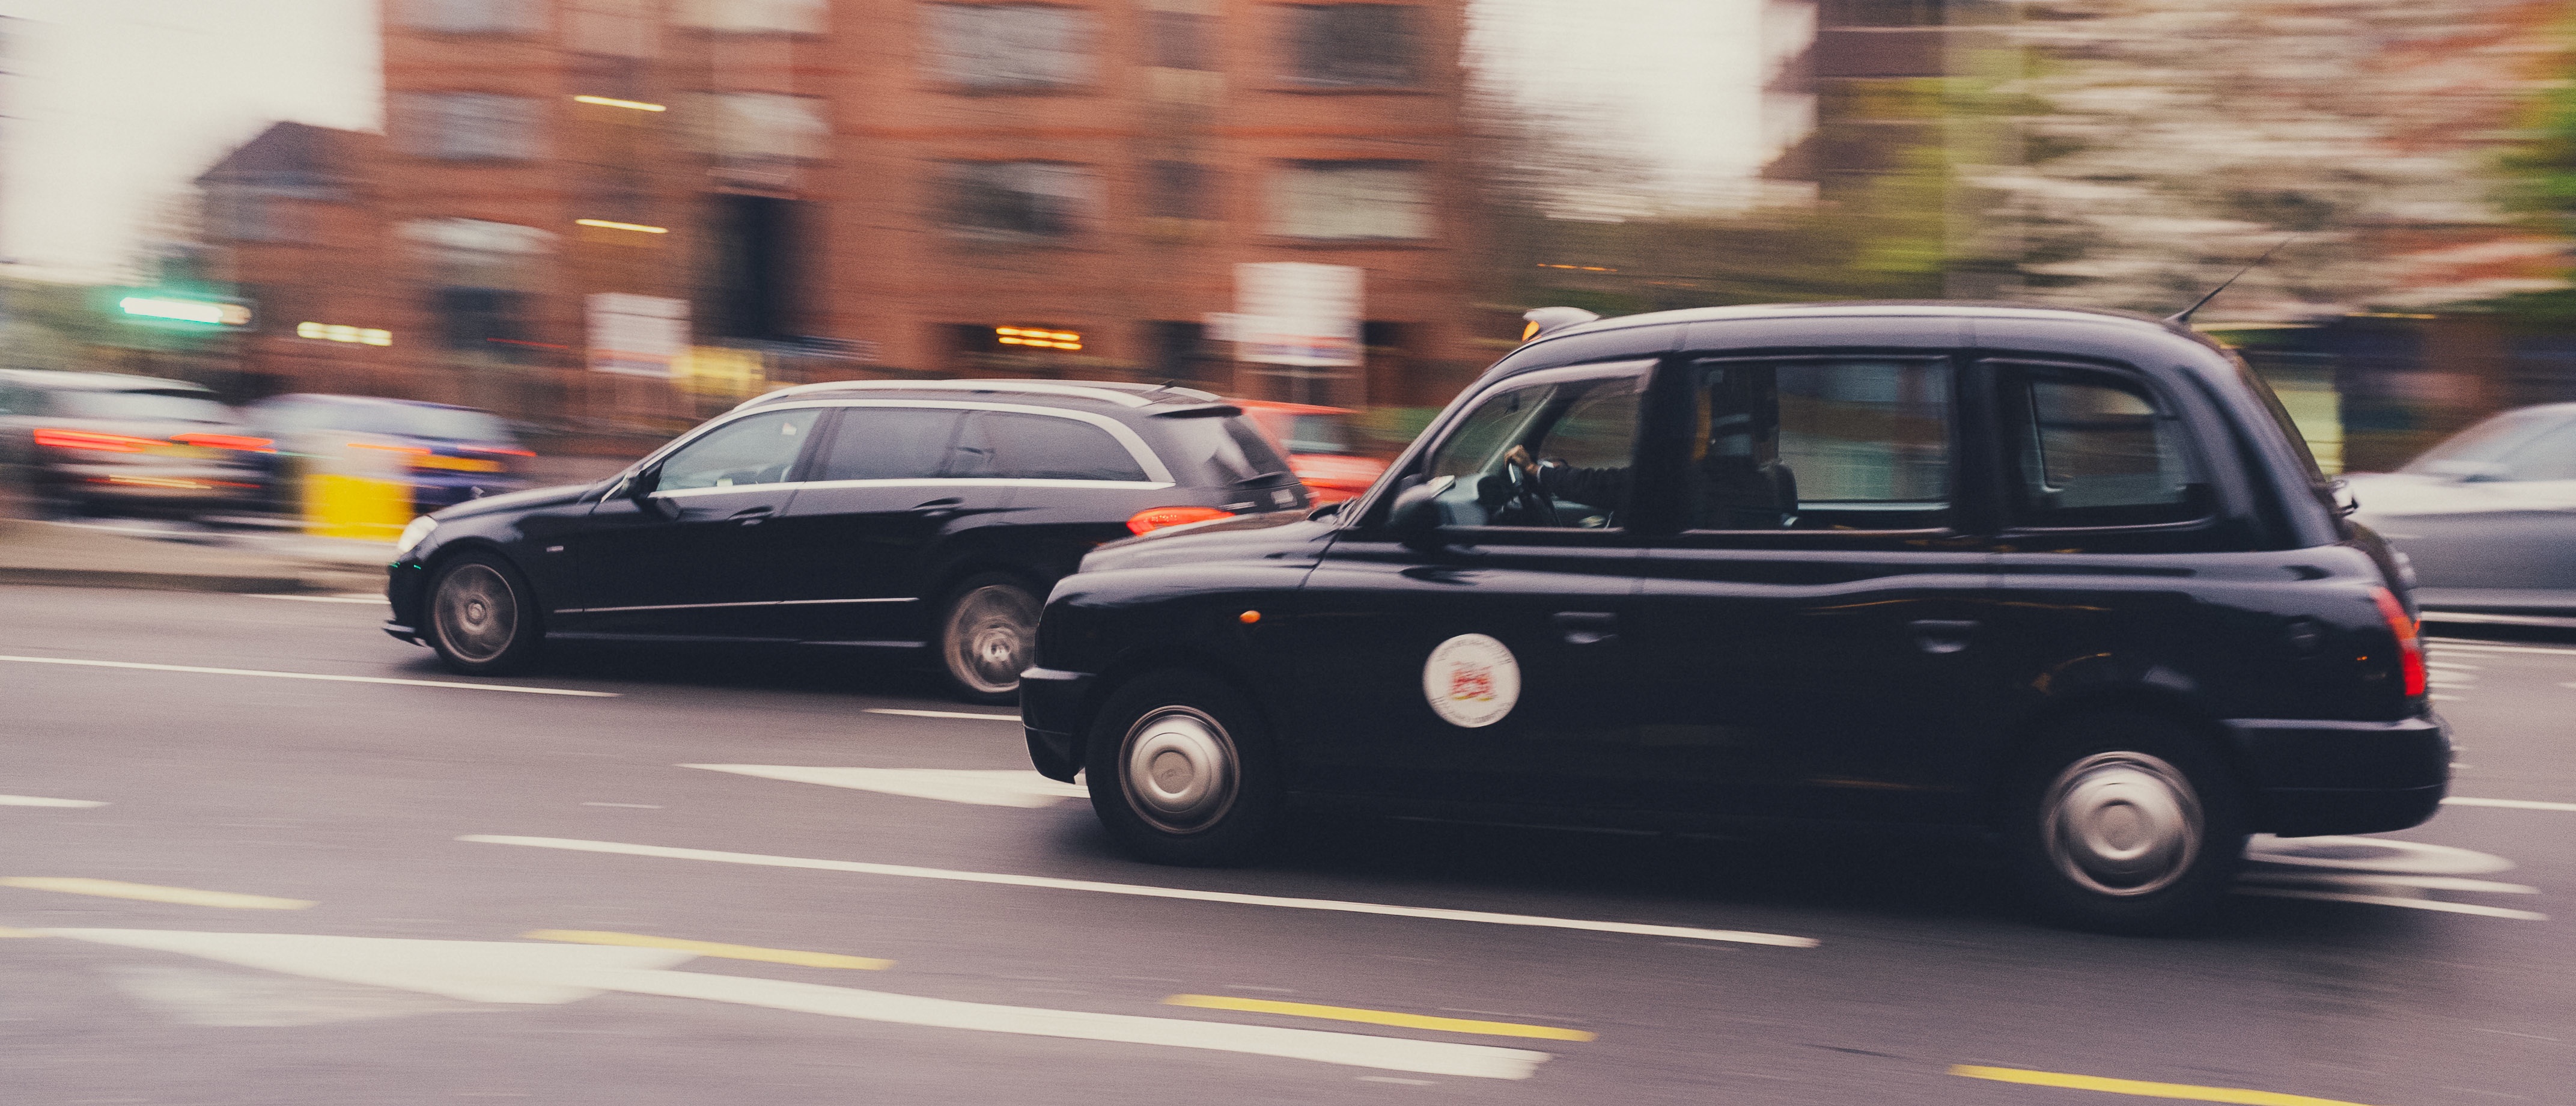
car, taxi, vehicle, motor vehicle, sedan, convertible, city car, land vehicle, mode of transport, automobile make, compact car, automotive design, family car, subcompact car